Guitar chord

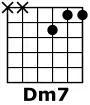

The fundamental guitar-chords—major and minor triads and dominant sevenths—are tertian chords, which concatenate third intervals, with each such third being either major (M3) or minor (m3).